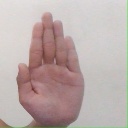
अक्षर: ध